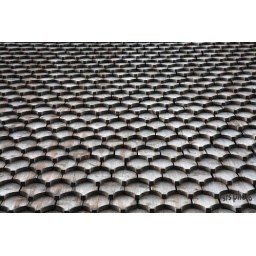
Wood shingles on the roof of the Viking Chieftain's house at Borge in Lofoten. (Image 9840)